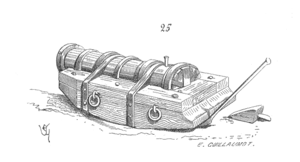
Le siège de Pouancé de 1432 est lié au différend qui opposa Jean II d'Alençon à son oncle, Jean V de Bretagne. Il fait suite aux sièges qu'a subis la ville de Pouancé en 1066 et en 1379.